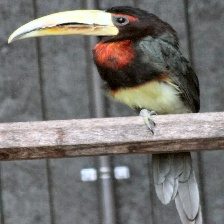
Species: IVORY BILLED ARACARI
Scientific name: PTEROGLOSSUS AZARA
ImageNet parent category: toucan